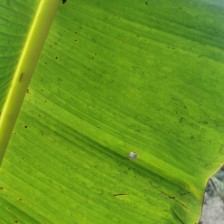
Label: pestalotiopsis